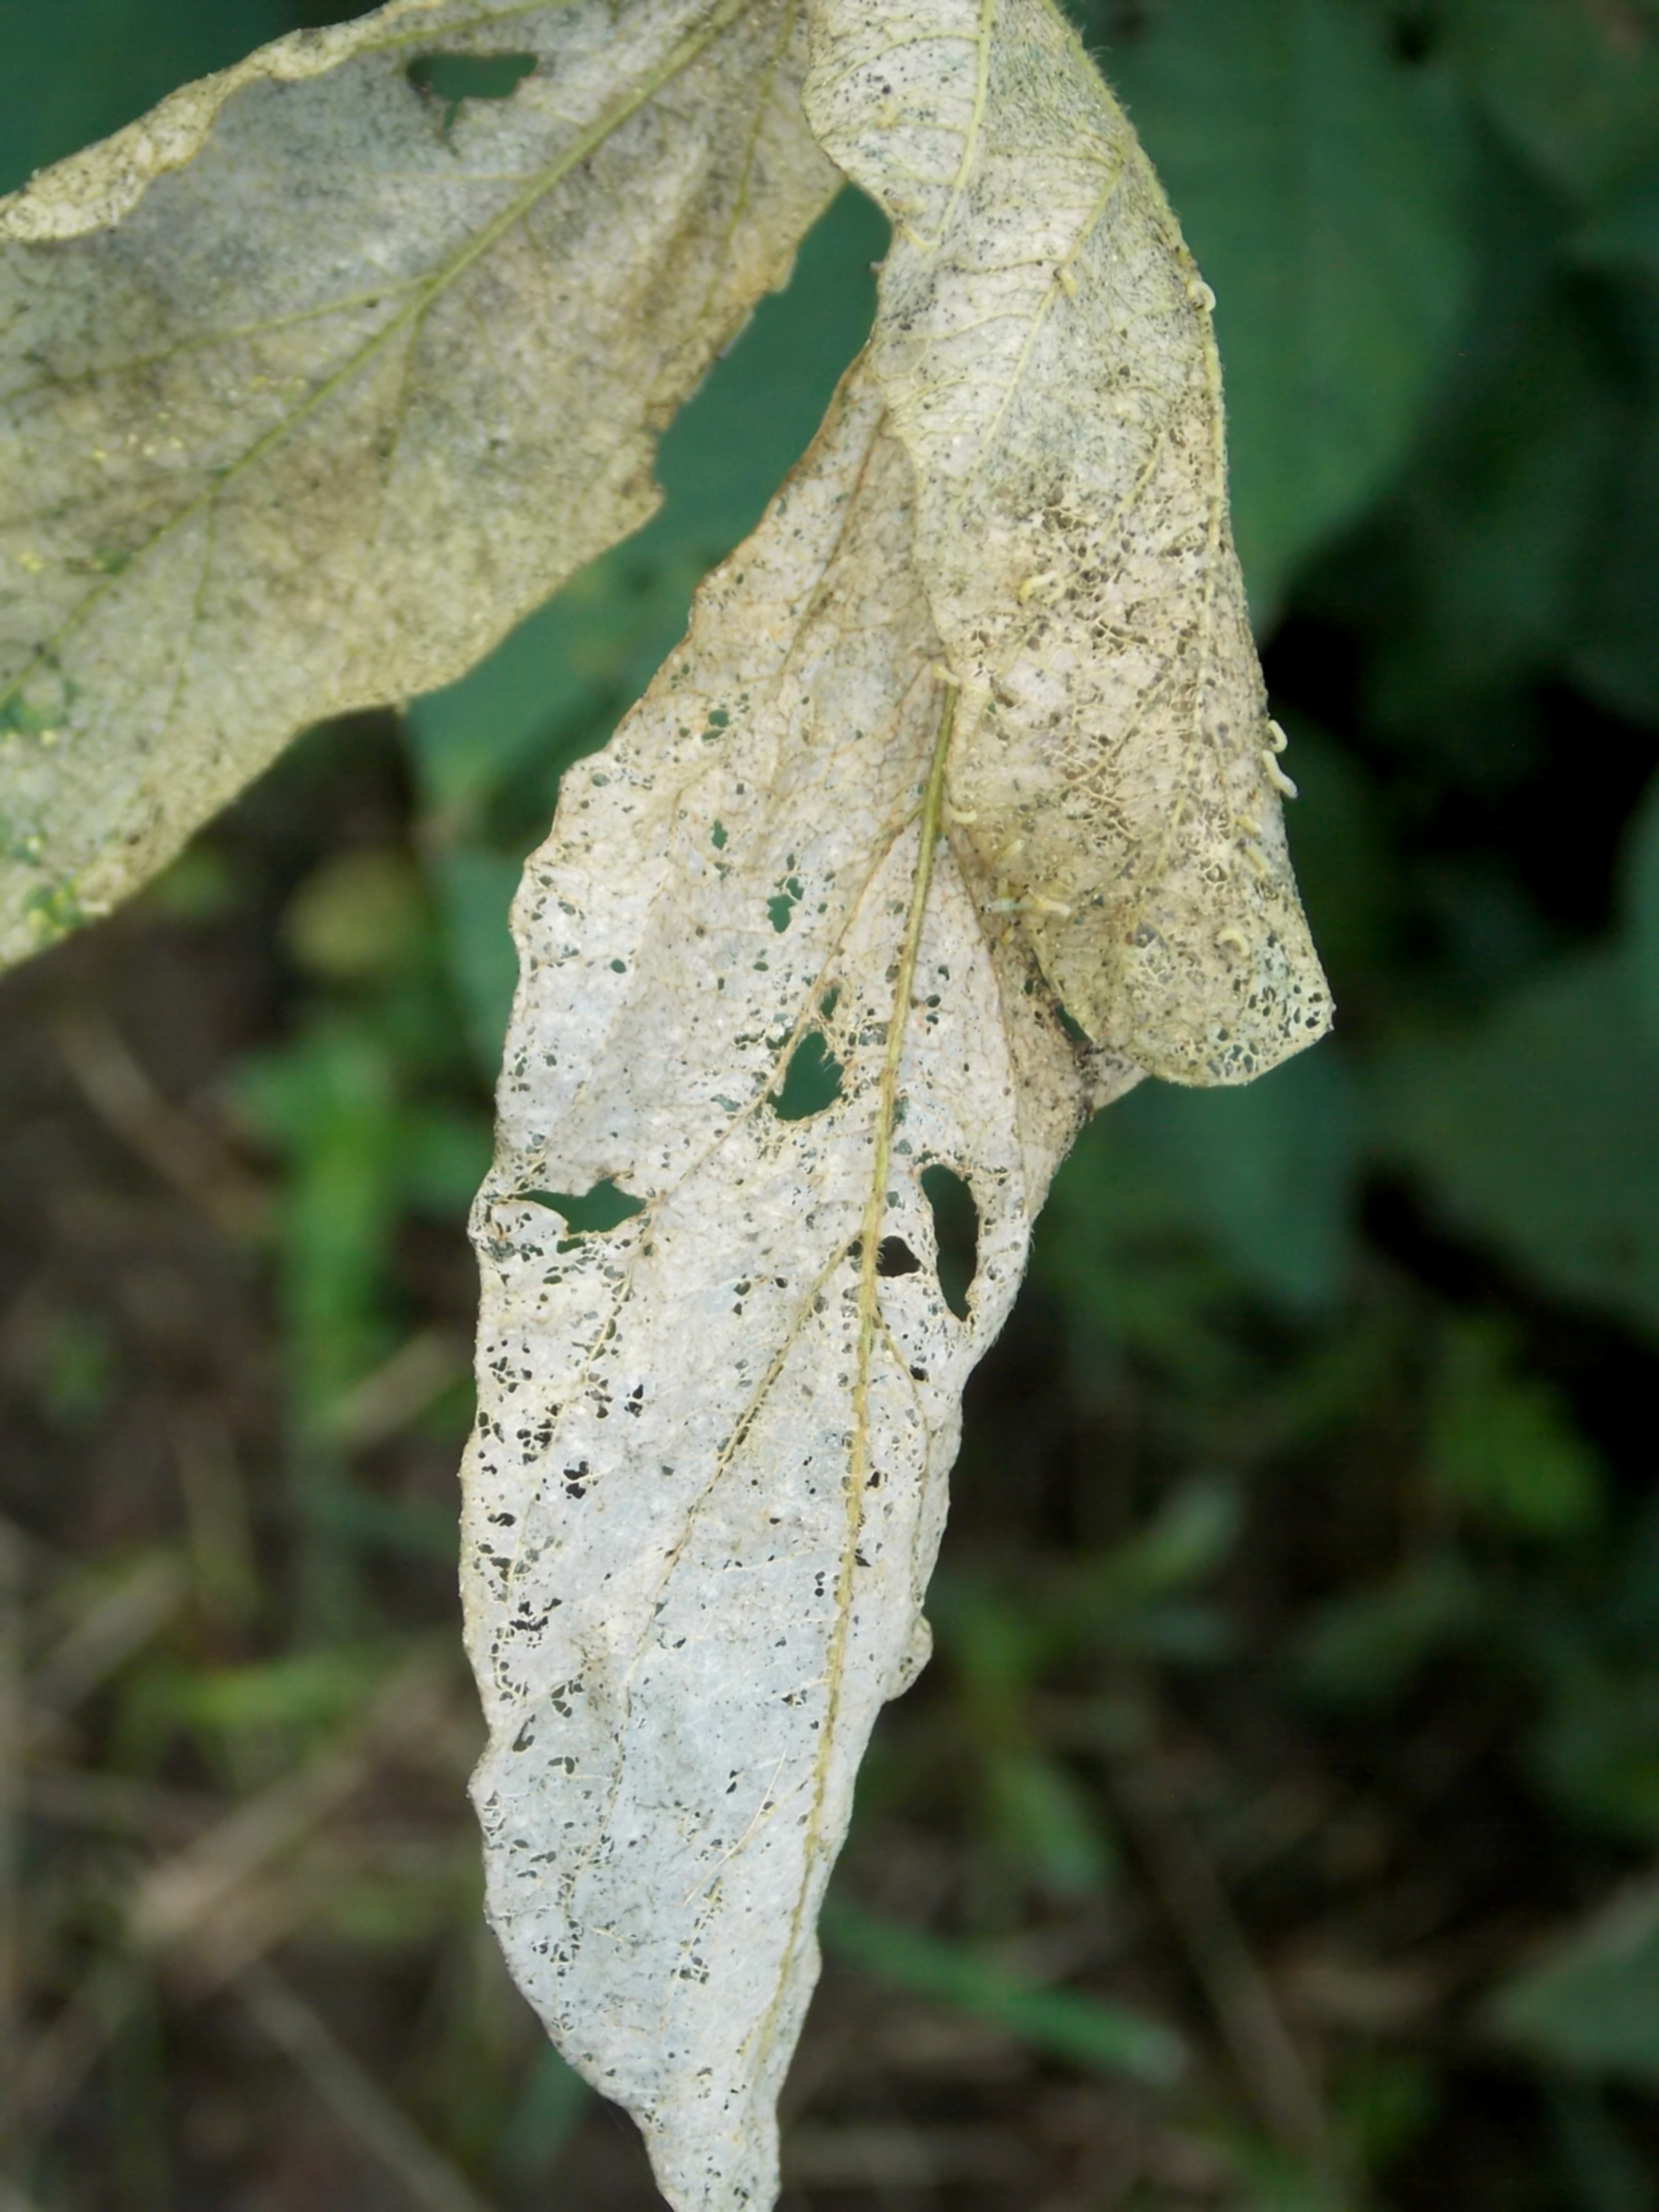
Label: Disease